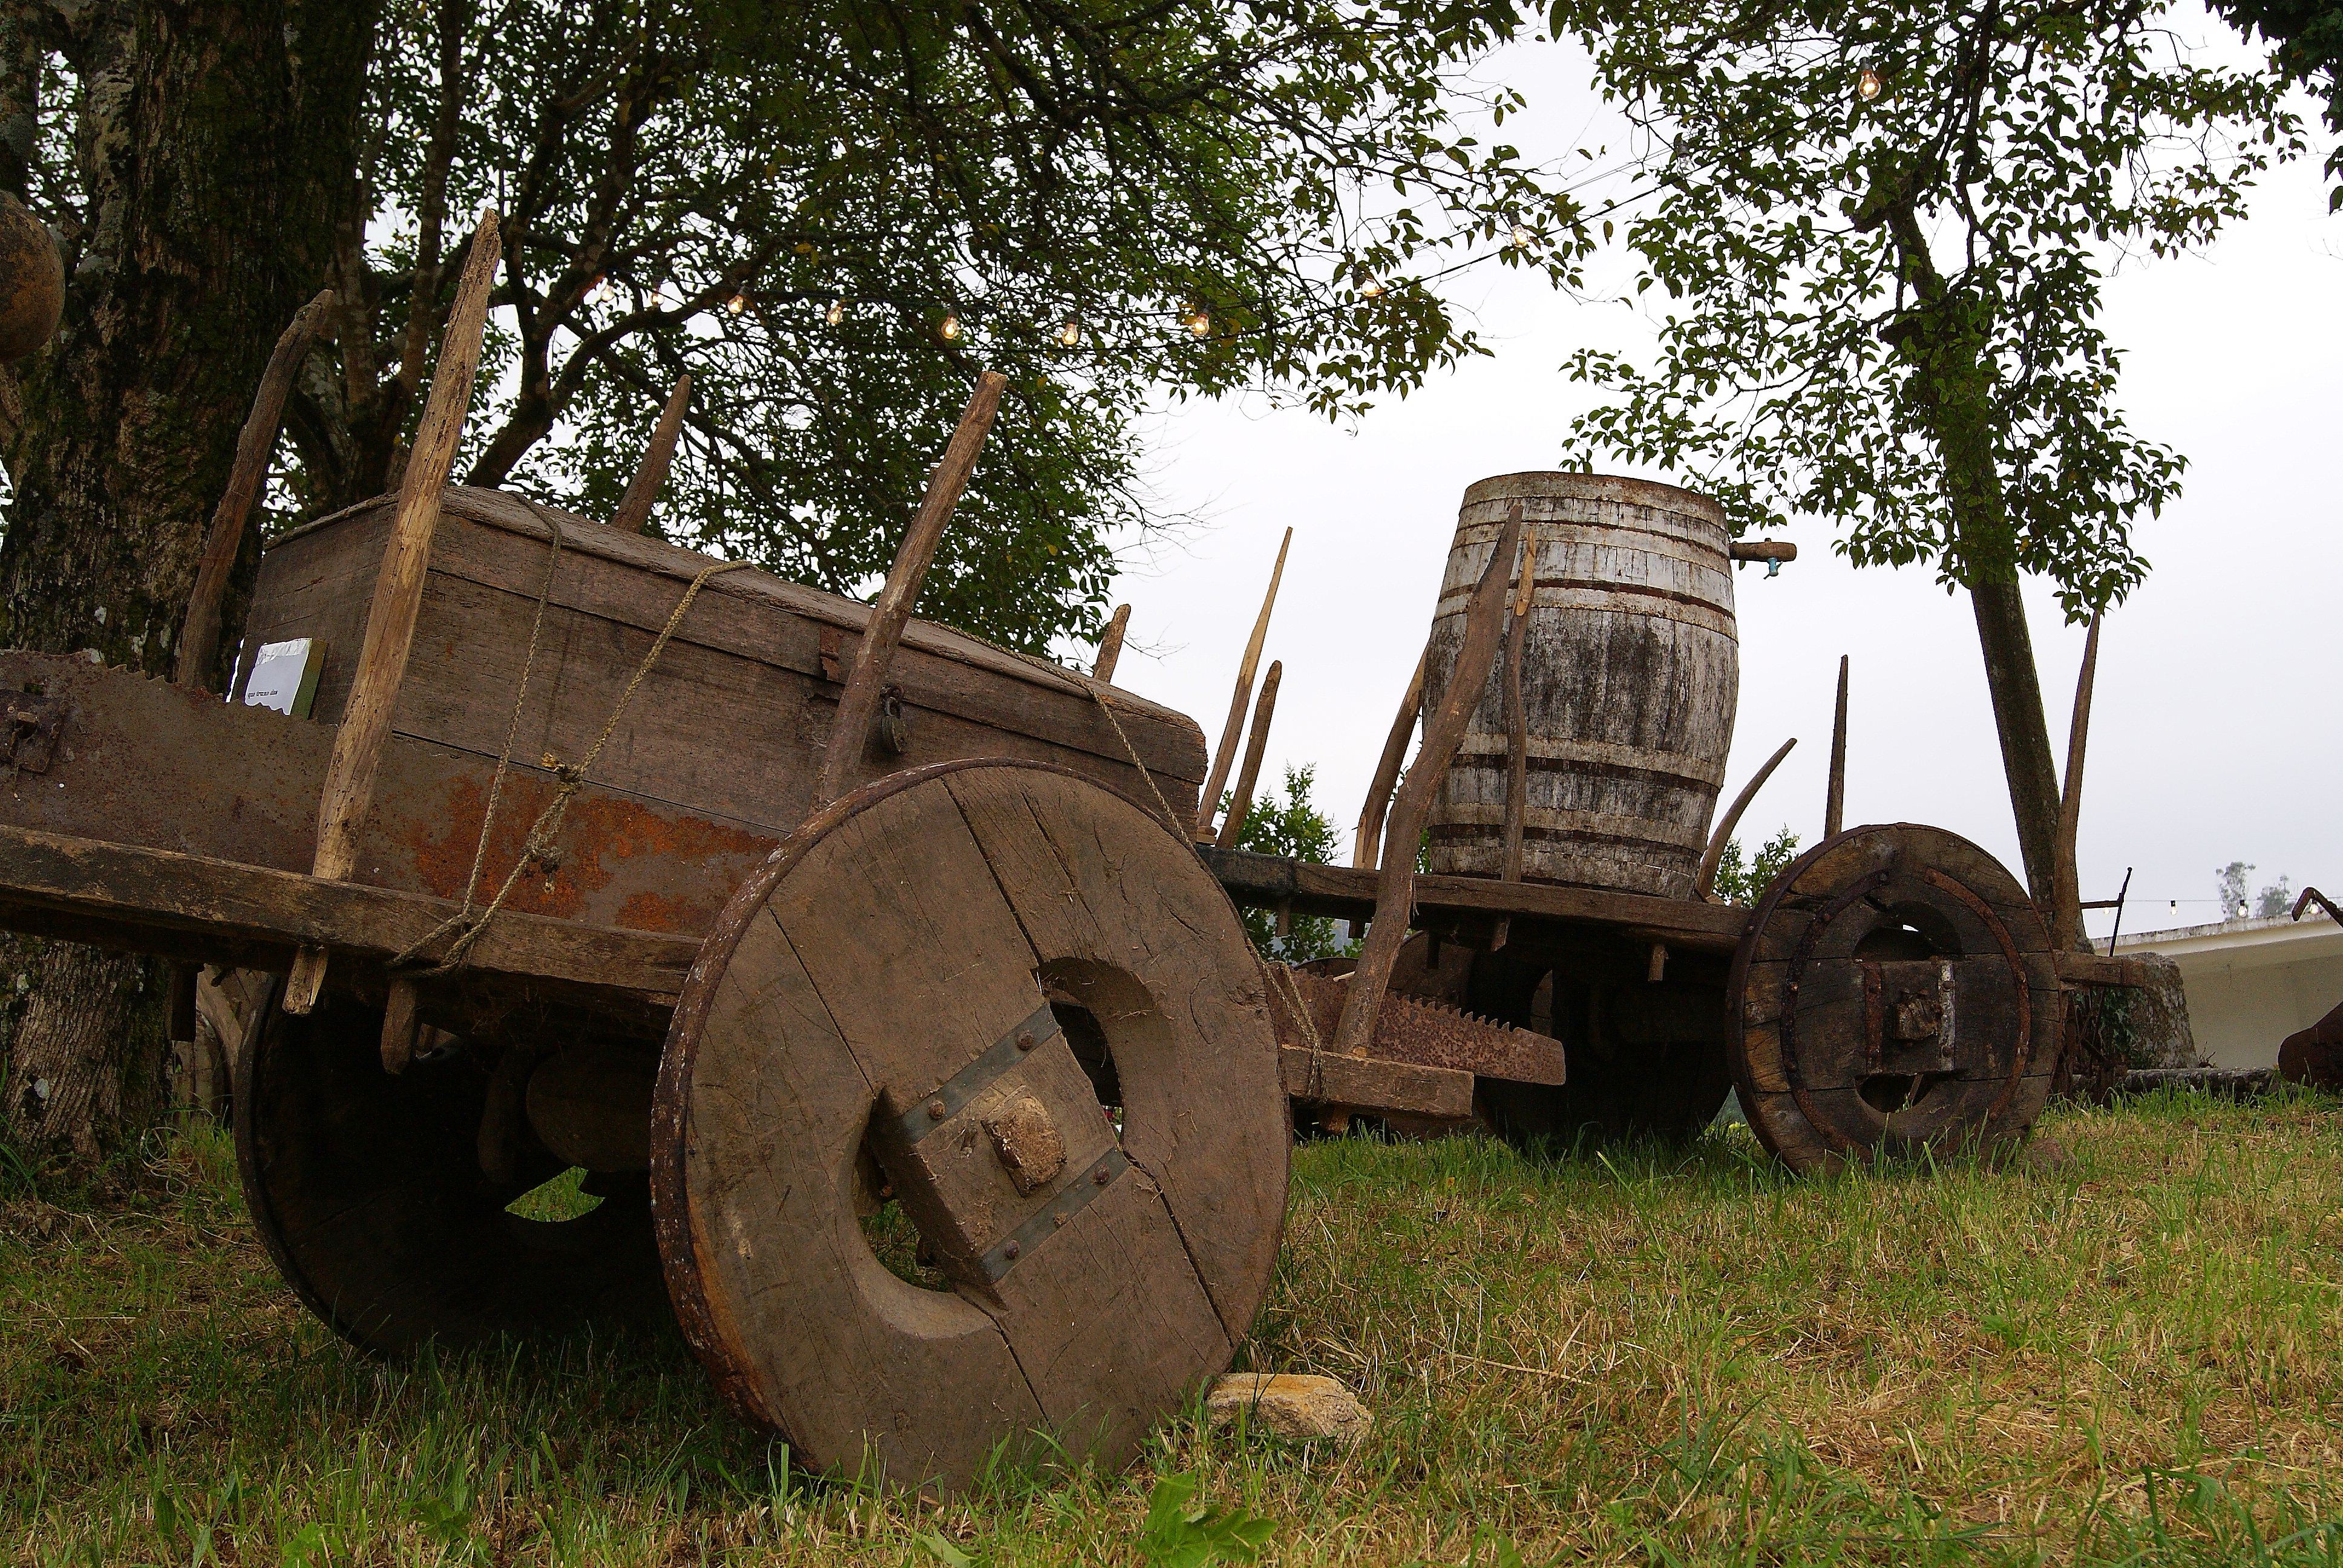
tree, tractor, farm, transport, vehicle, bulldozer, galicia, pontevedra, cannon, ggl1, alama, galiciarural, rutadaliberdade, festadocarro, rural area, agricultural machinery, construction equipment, land vehicle, man made object